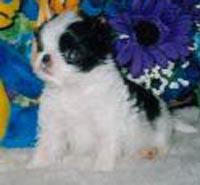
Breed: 249-n000106-Japanese_spaniel